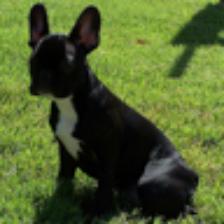
Label: NonHuman